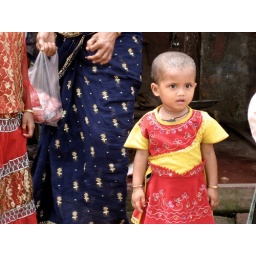
cute kid in a dress